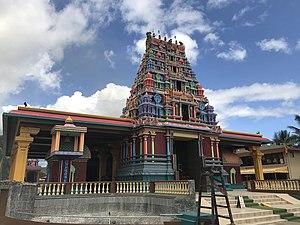
Temple hindou aux Fidji
Nadi est une ville des îles Fidji située au nord-ouest de l'île principale de Viti Levu. C'est la troisième agglomération du pays avec près de 40 000 habitants selon le recensement de 2007.